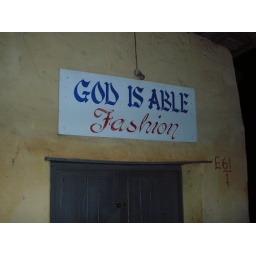
Another hilarious religious-inspired street sign in Ghana.